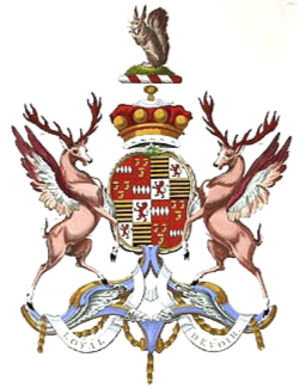
George Thynne, 2ᵉ baron Carteret PC, appelé Lord George Thynne entre 1789 et 1826, était un homme politique conservateur britannique.